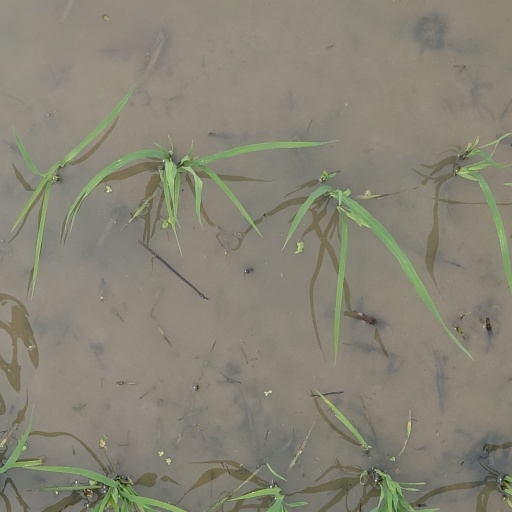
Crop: rice